House at 36 South Main Street

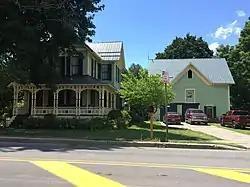

The House at 36 South Main Street is a historic home located at what is now numbered 73 South Main Street in the village of Moravia in Cayuga County, New York. It is a -story, frame, Queen Anne–style residence. The house appears to have been built about 1890. The front facade is notable for its 1-story porch that extends the width of the façade.